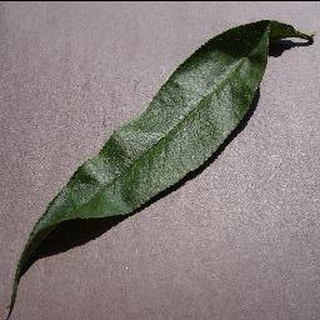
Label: healthy_peach